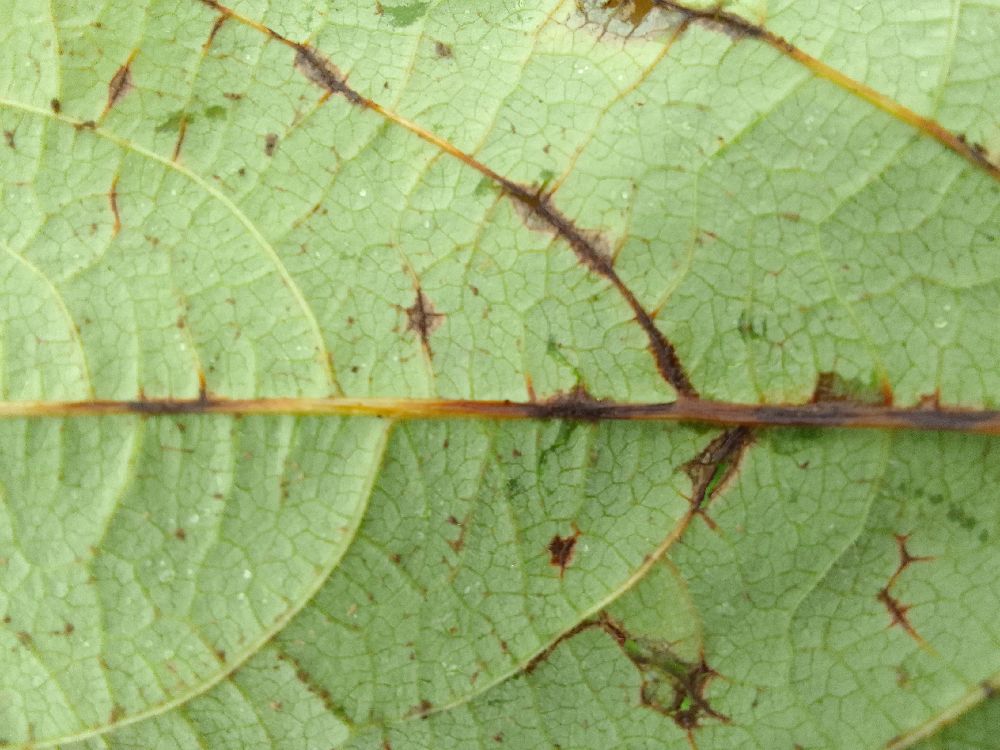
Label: anthracnose